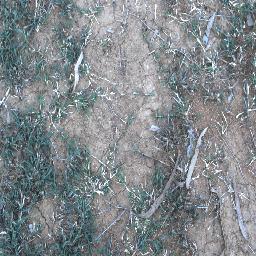
Label: negative